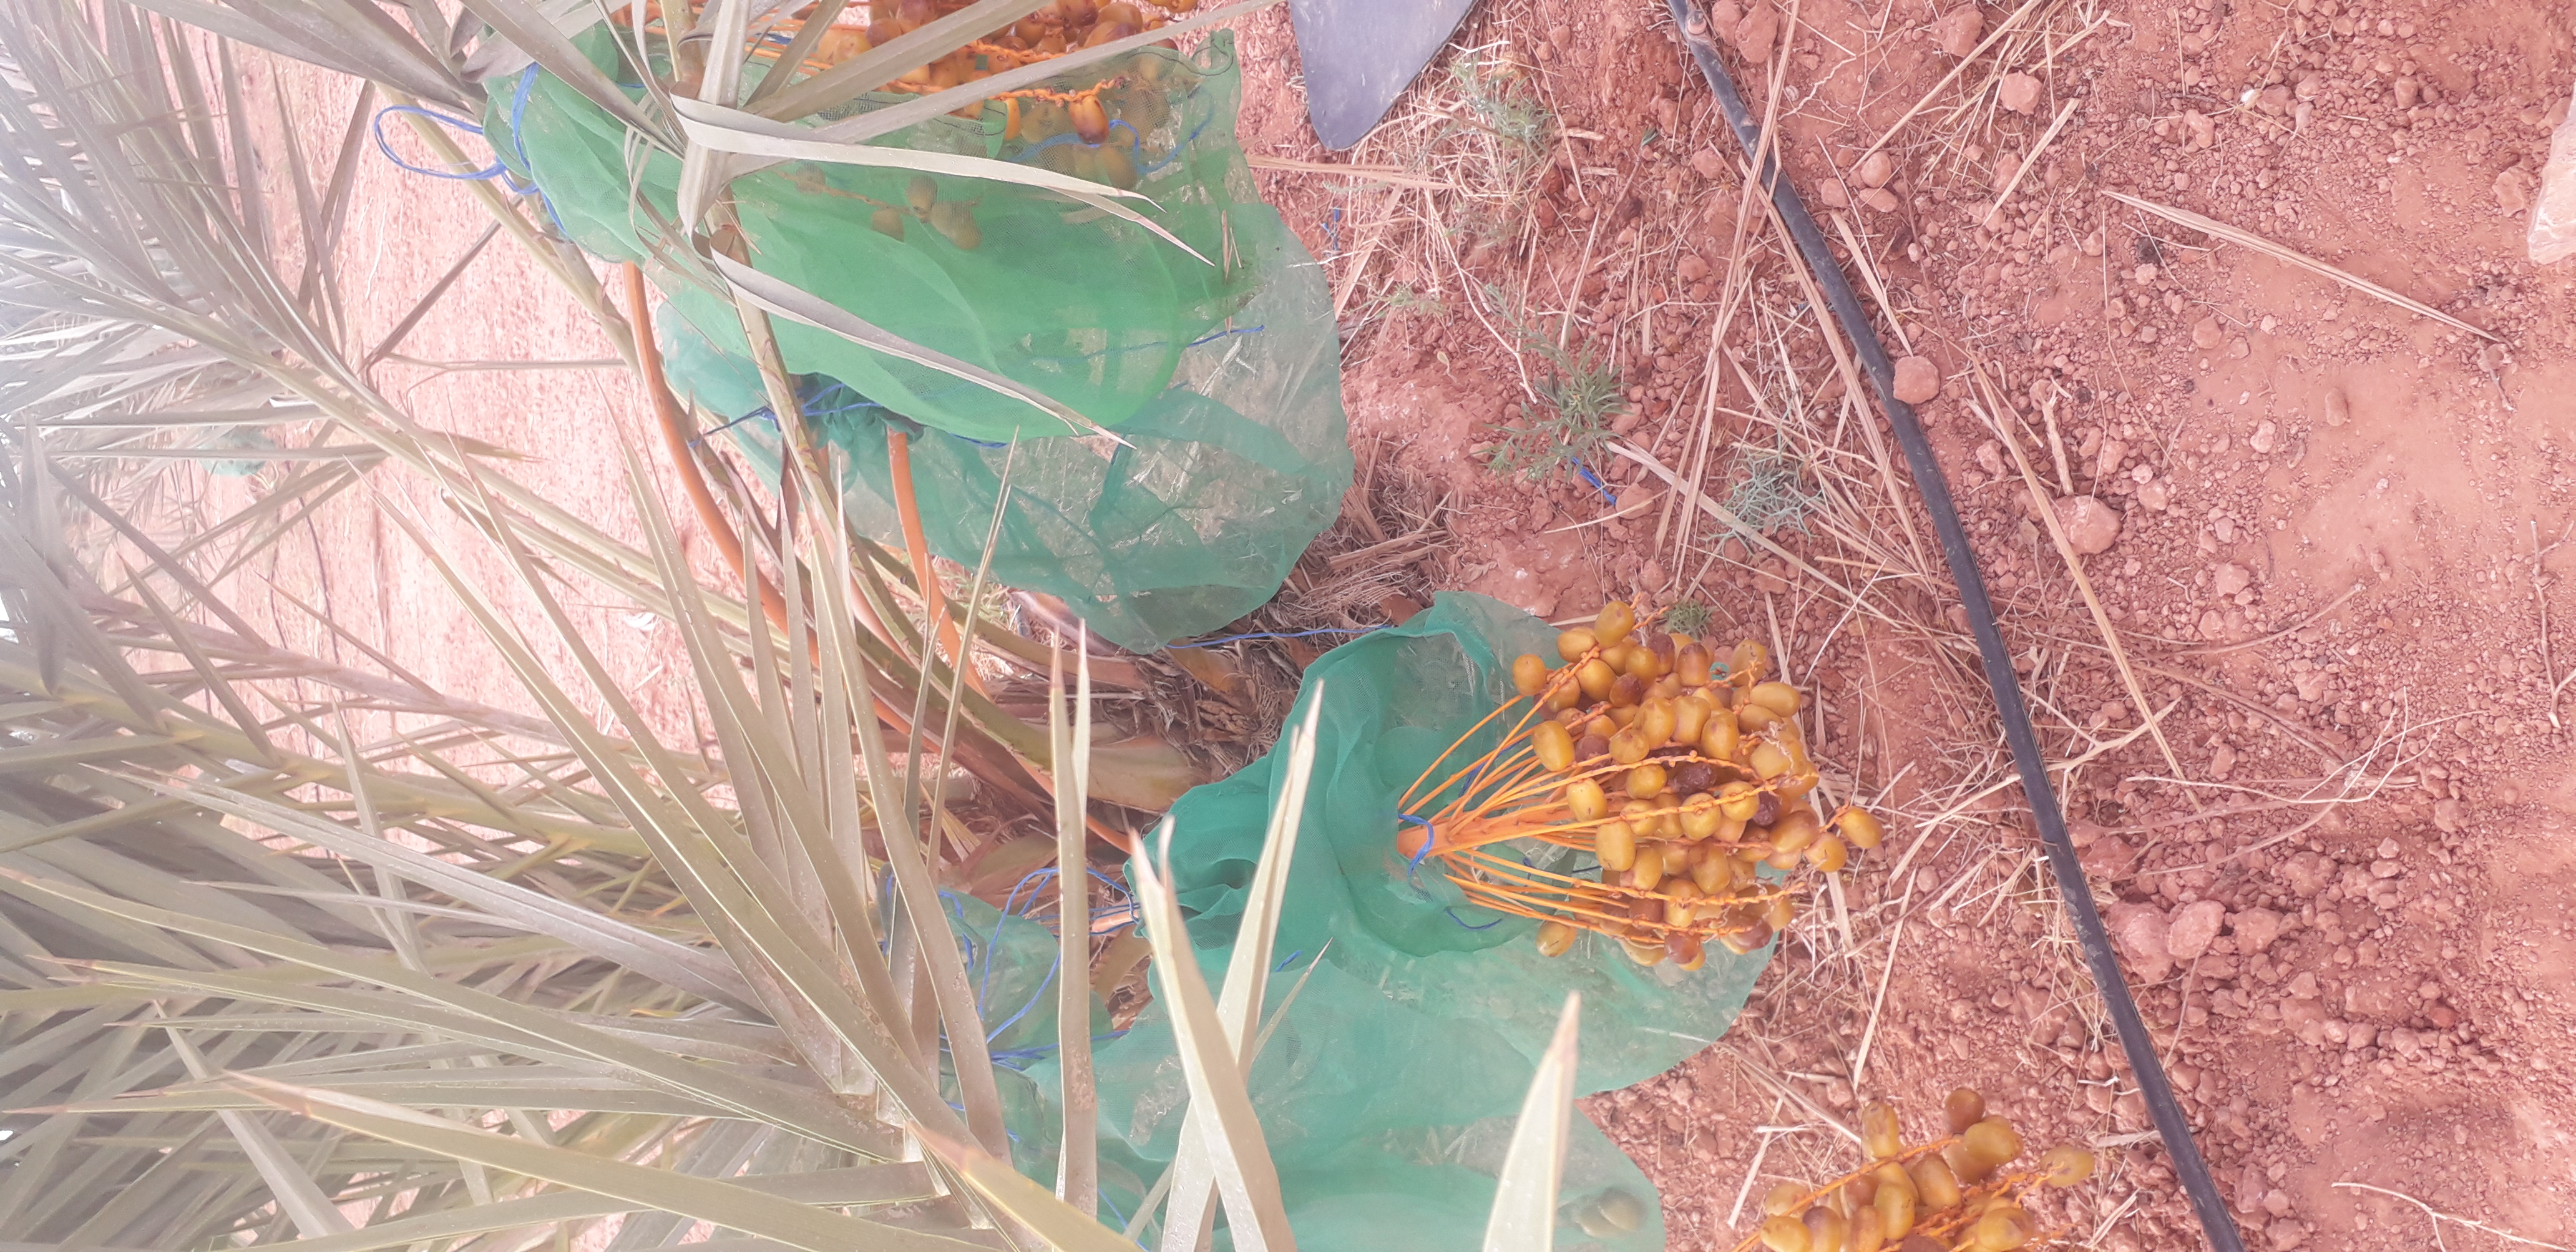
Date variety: Boufagous